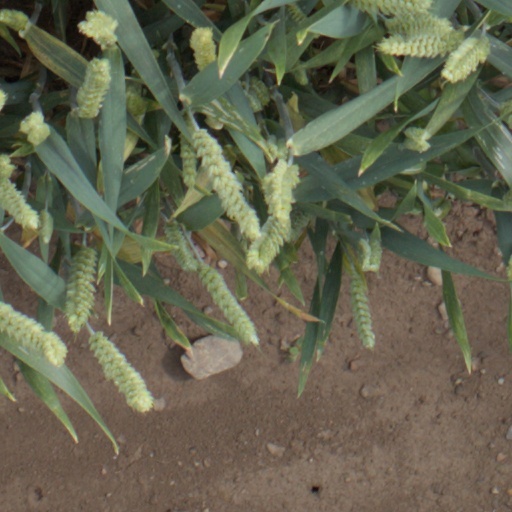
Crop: wheat